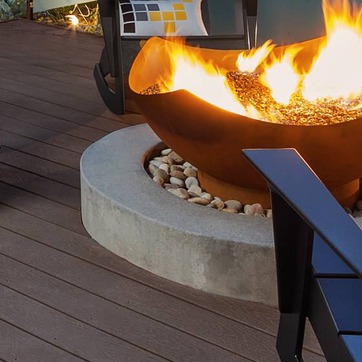
Material: stone